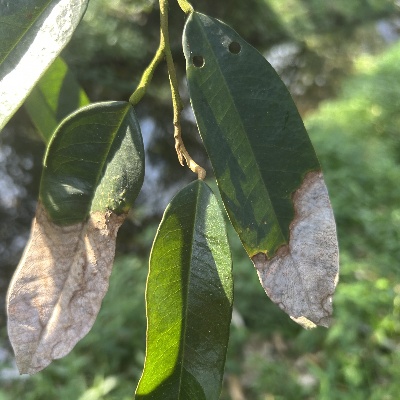
Label: Leaf_Colletotrichum